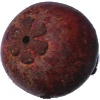
Label: Mangostan 1